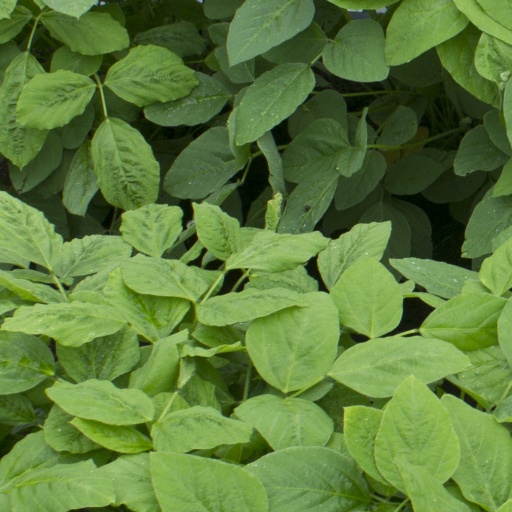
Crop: soybean